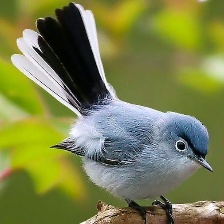
Species: BLUE GRAY GNATCATCHER
Scientific name: POLIOPTILA CAERULEA